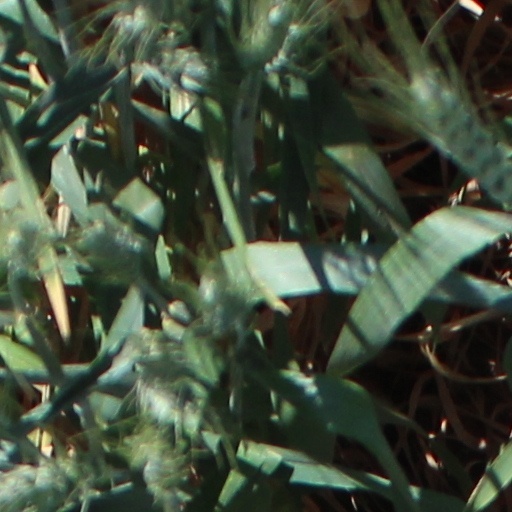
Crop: wheat